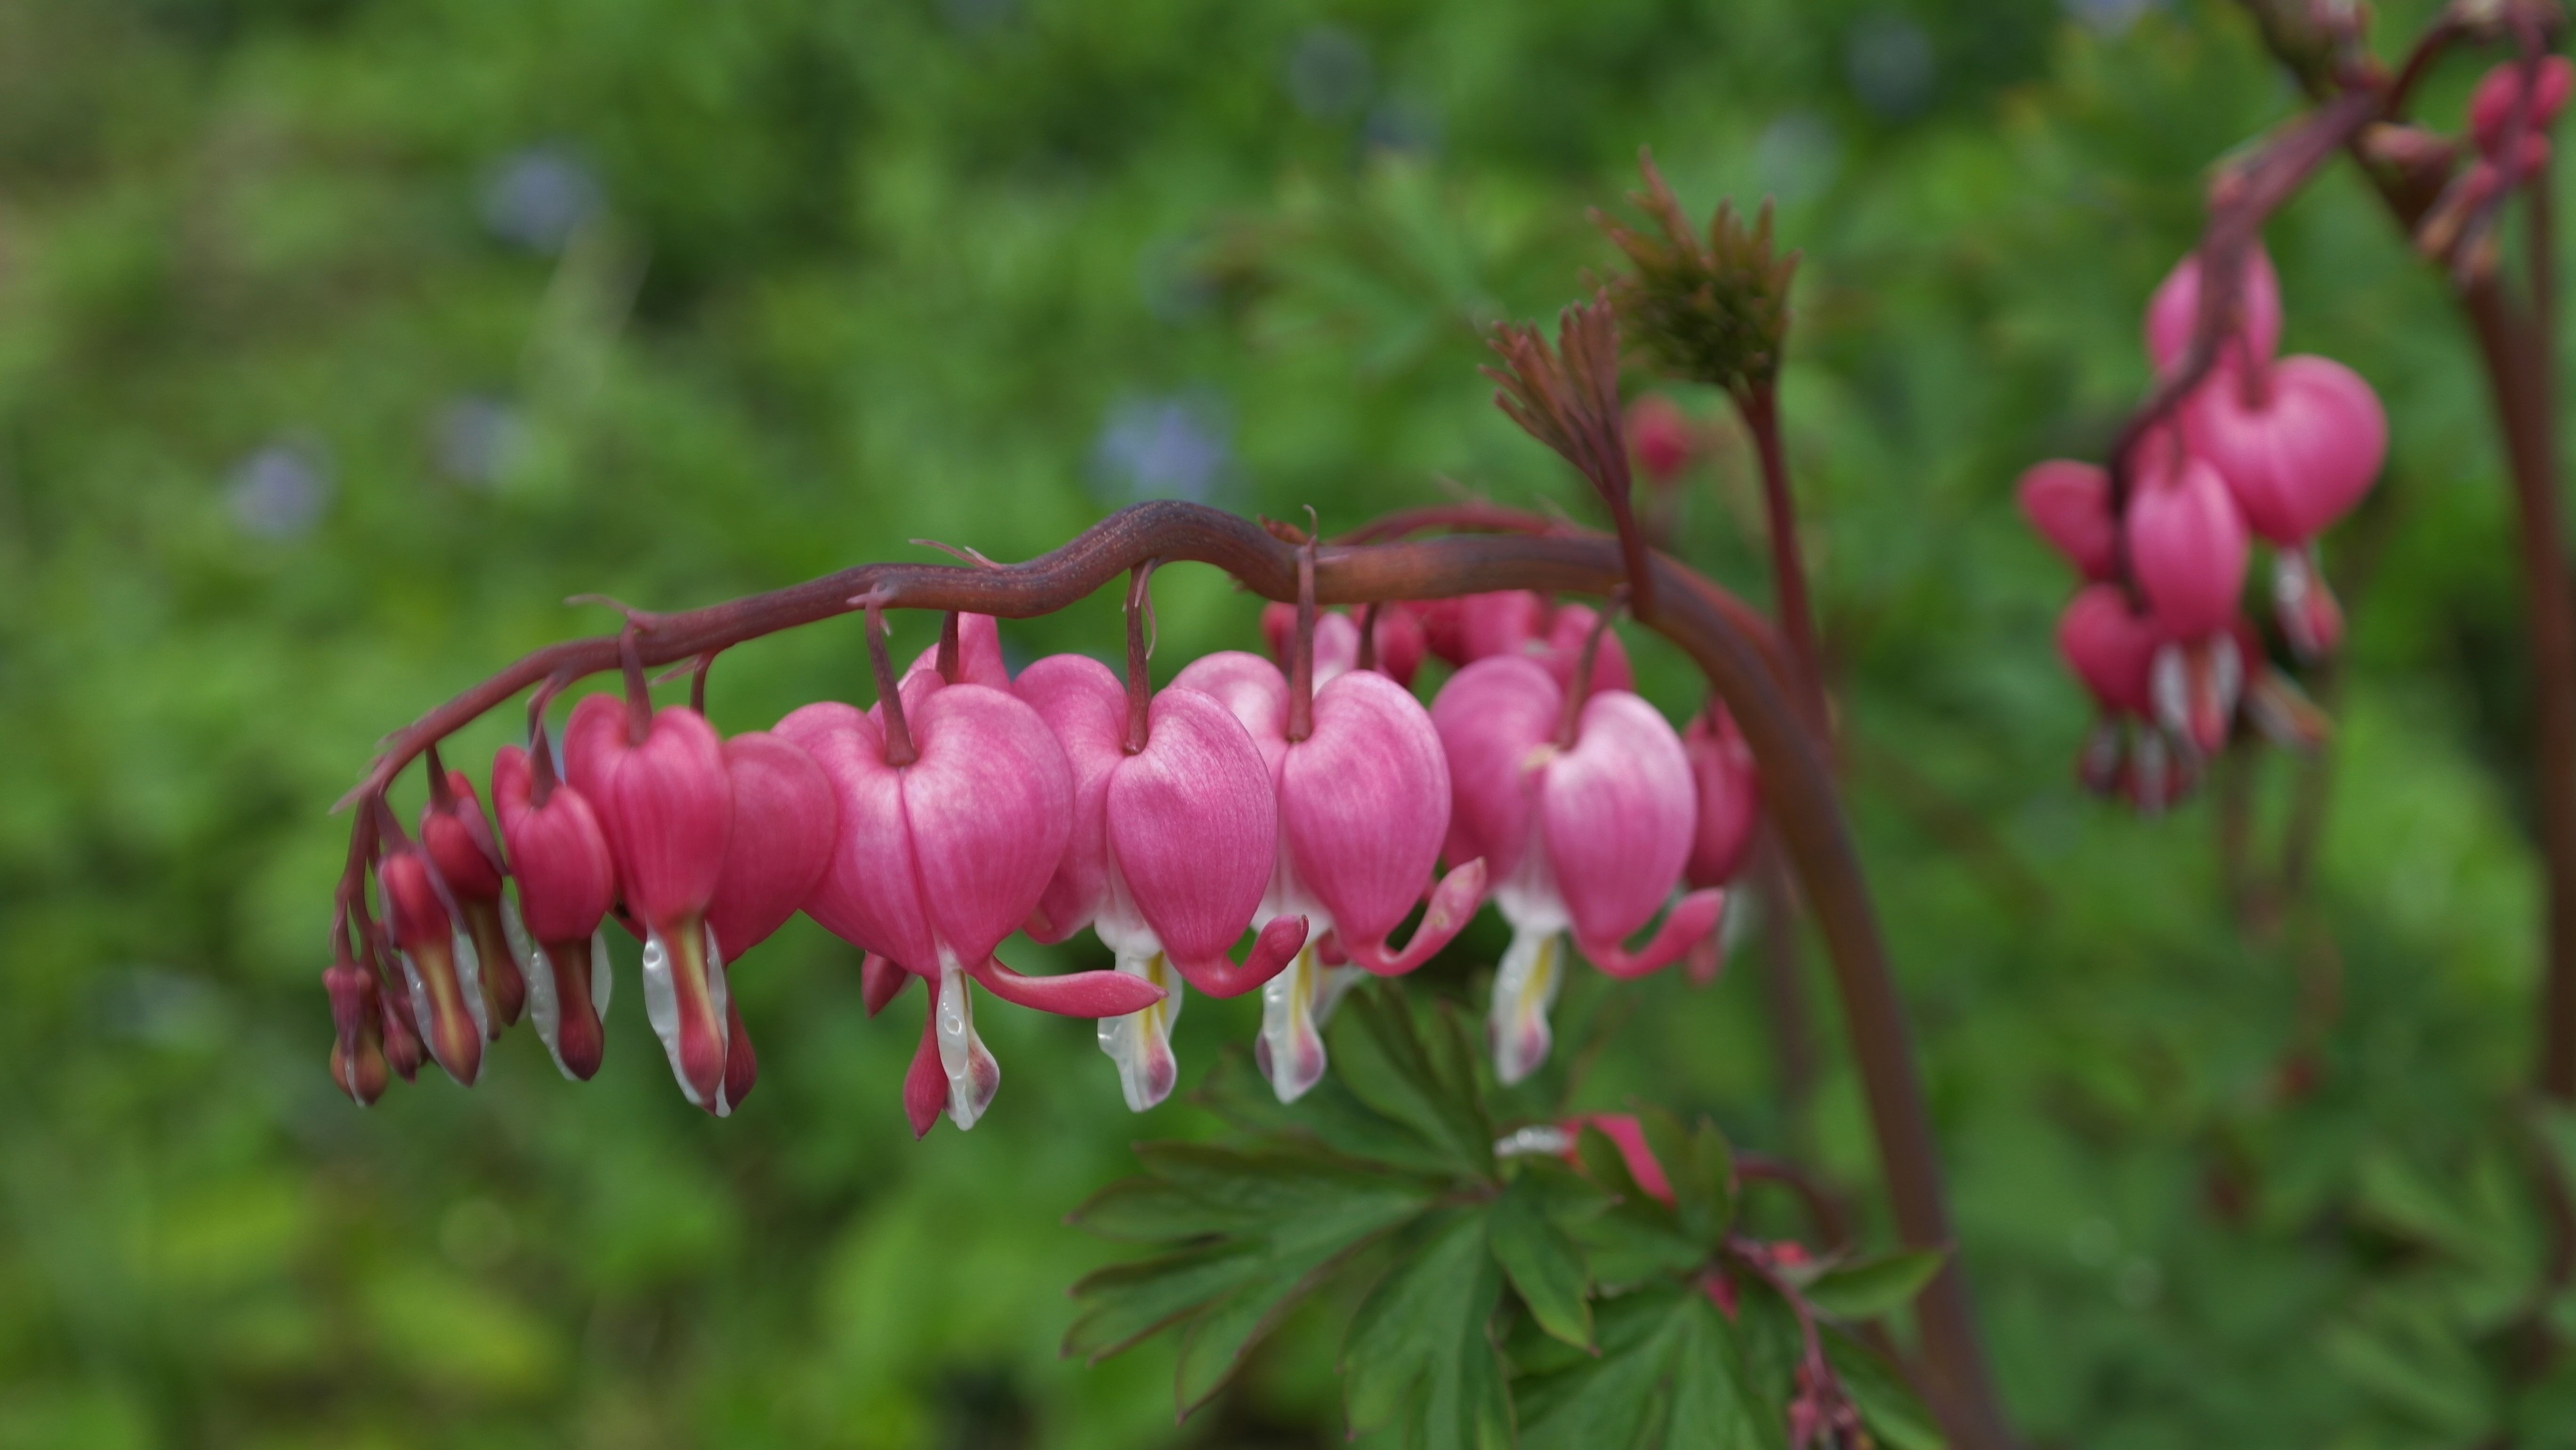
nature, blossom, plant, flower, petal, bloom, spring, red, botany, garden, pink, close, flora, wildflower, flowers, shrub, macro photography, flowering plant, bleeding heart, herzerlstock, flaming heart, marie heart, lamprocapnos spectabilis, heart flower, land plant